South African Class 12 4-8-2

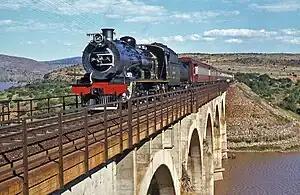
1505 crossing the Great Fish River near Nelland, between Cradock and Cookhouse, 22 April 1981

Between April 1912 and 1922, the South African Railways placed all together 46 Class 12 steam locomotives with a 4-8-2 type wheel arrangement in goods train service.